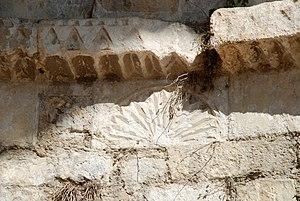
France - Provence - Chapelle Saint-Véran d'Orgon
Les dents-de-scie, en architecture, sont un type d'ornements courants imitant les dents d'une scie.
La chapelle Saint-Véran est une chapelle romane en ruines située à Orgon, dans le département français des Bouches-du-Rhône en région Provence-Alpes-Côte d'Azur.